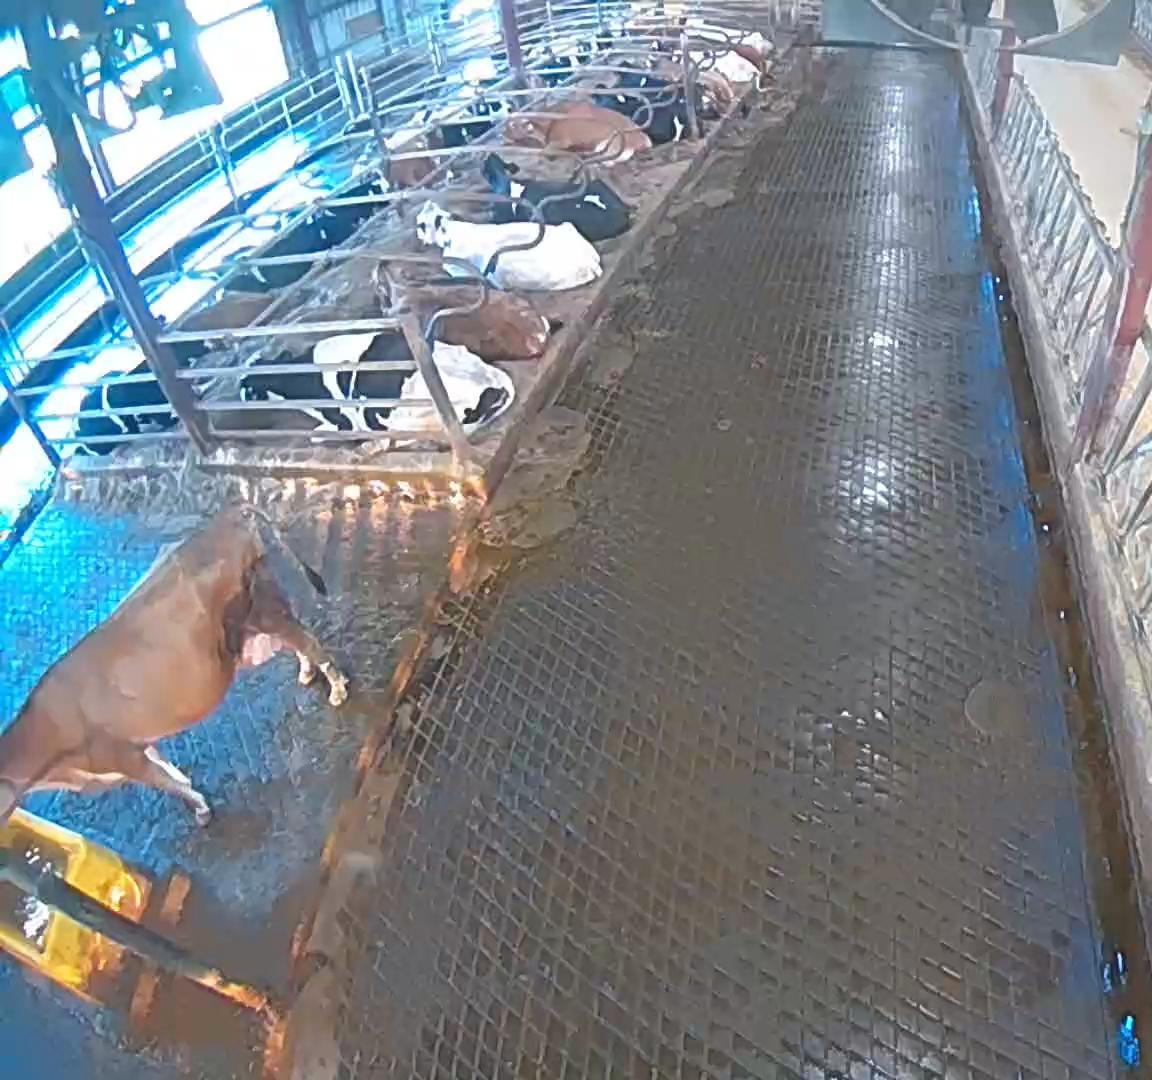
Number of cows: 17